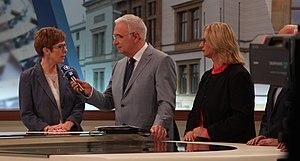
Annegret Kramp-Karrenbauer [ˈʔanəɡʁeːt ˈkʁamp ˈkaʁənˌbaʊ̯ɐ], née Kramp le 9 août 1962 à Völklingen, dite AKK [aːkaːkaː], est une femme politique allemande. Elle est membre de l'Union chrétienne-démocrate d'Allemagne, dont elle est actuellement présidente fédérale.